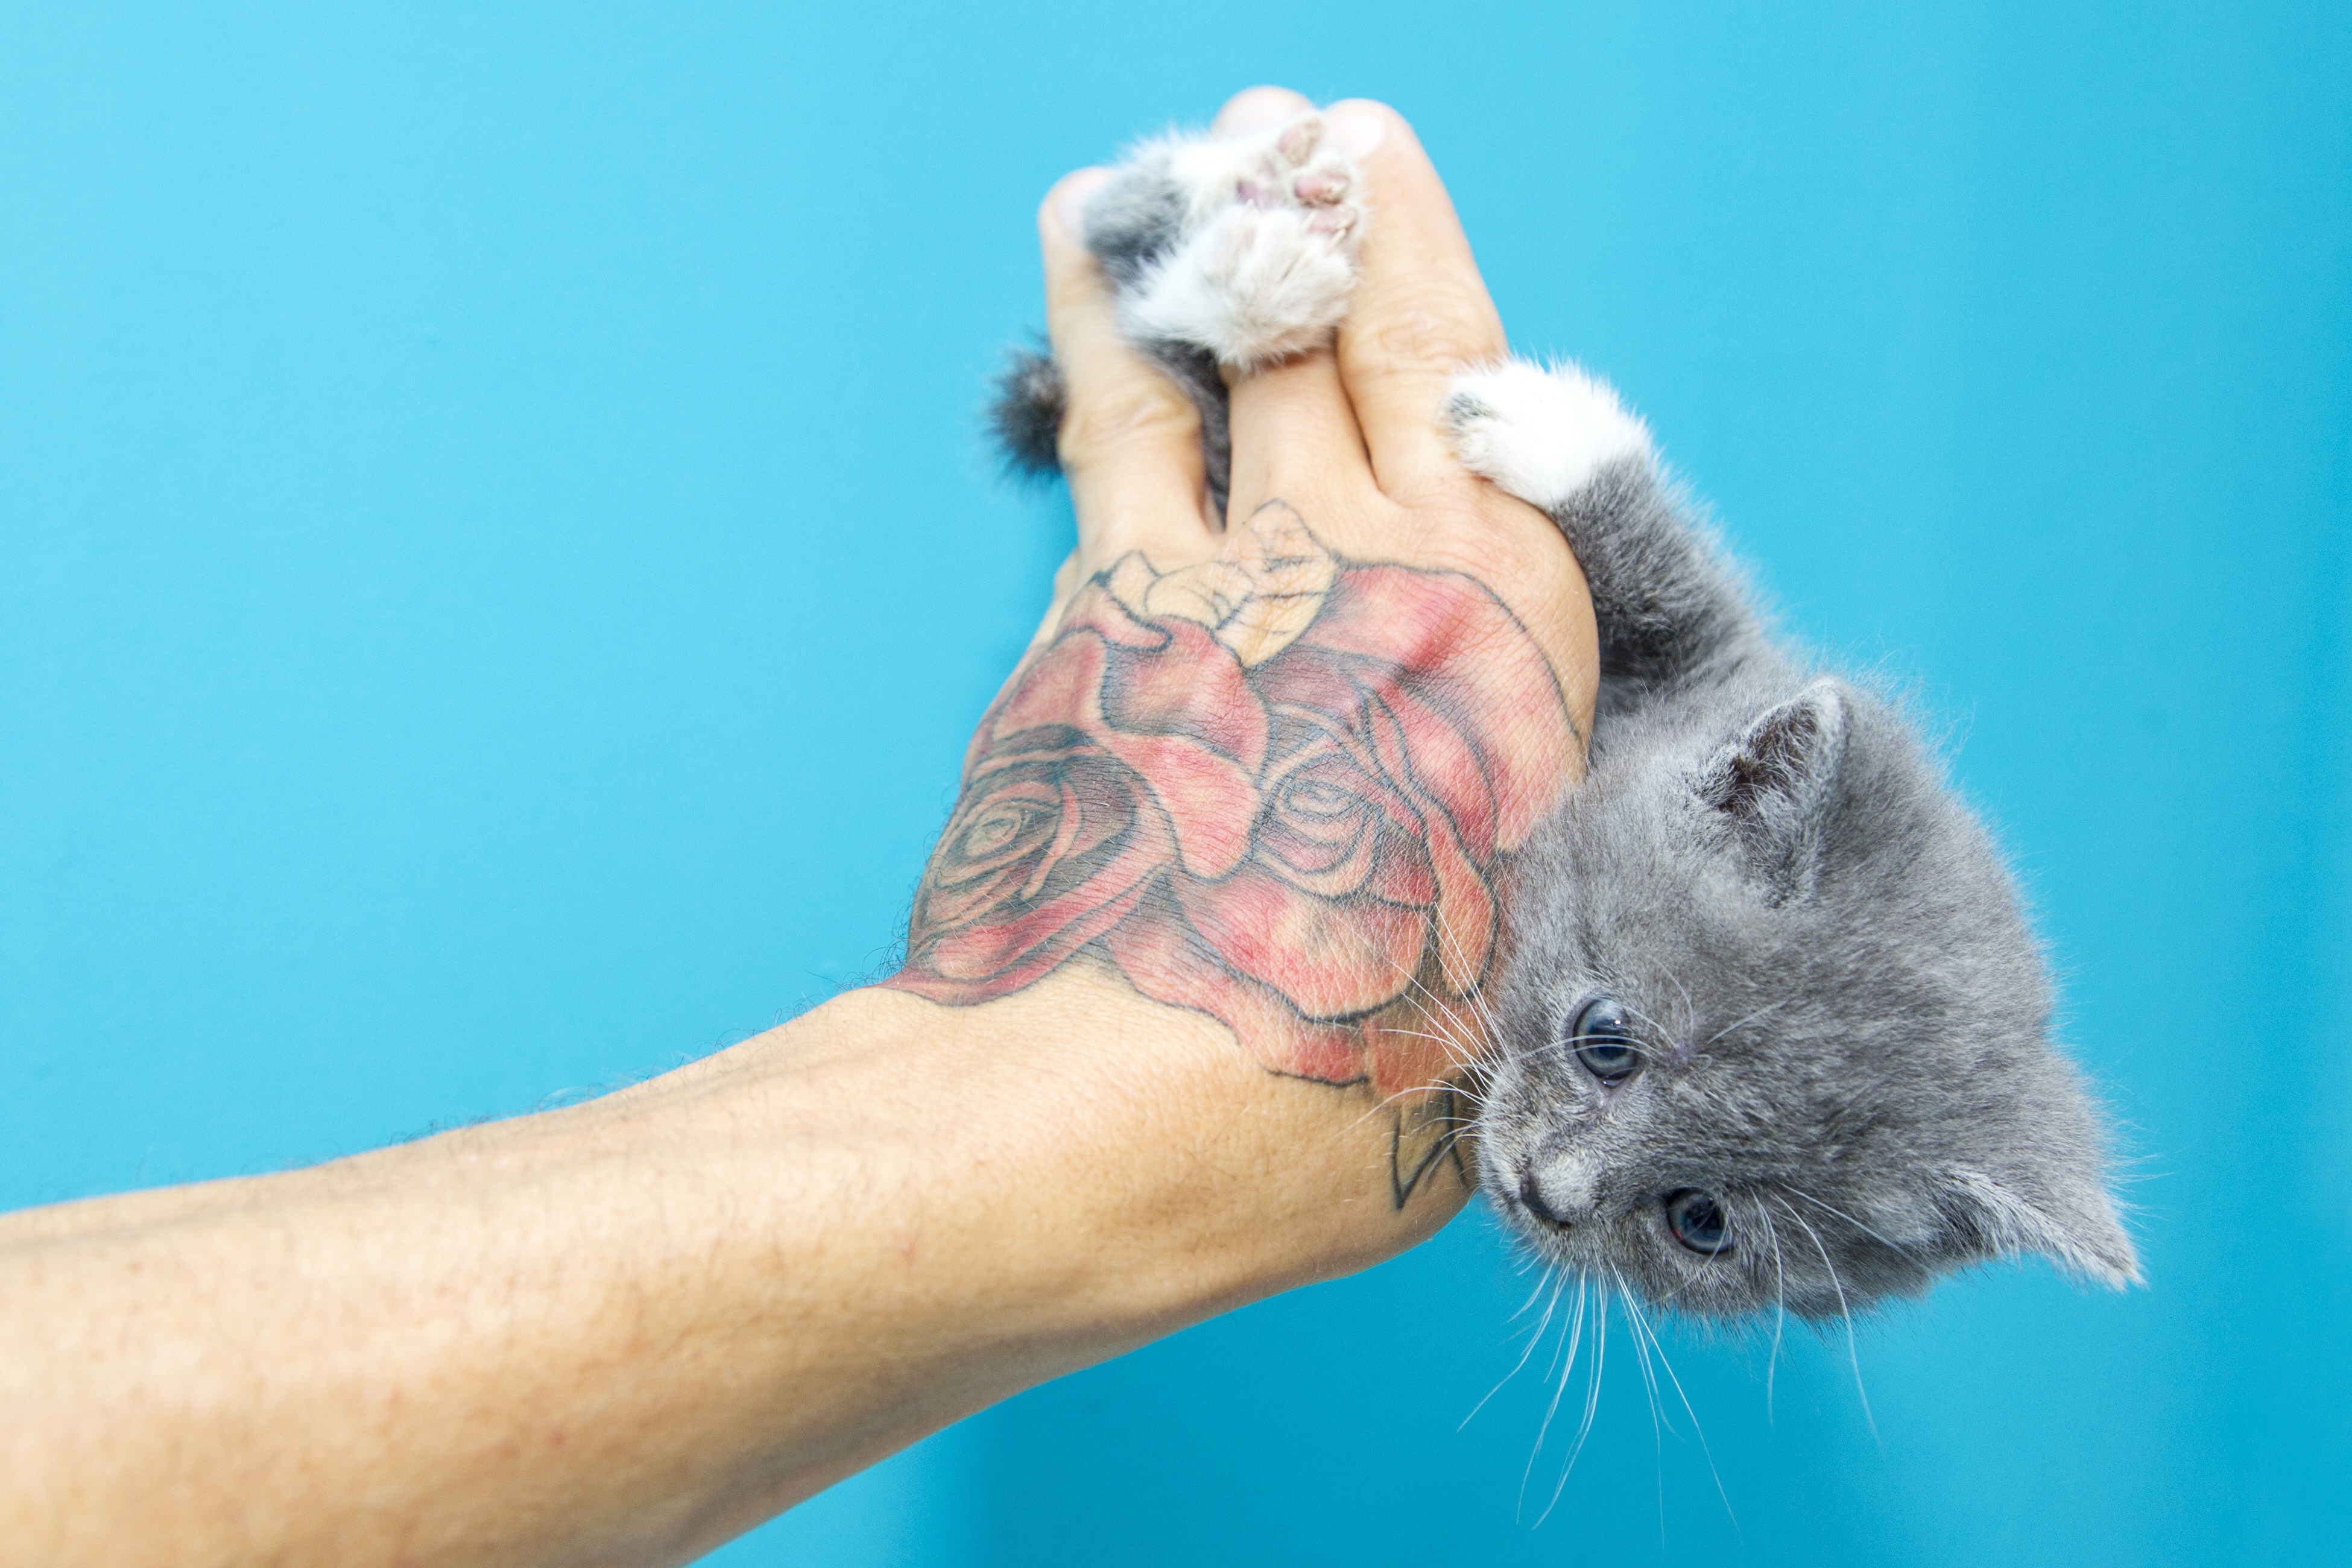
sweet, kitten, cat, mammal, hamster, animals, pussy, skin, vertebrate, small to medium sized cats, cat like mammal